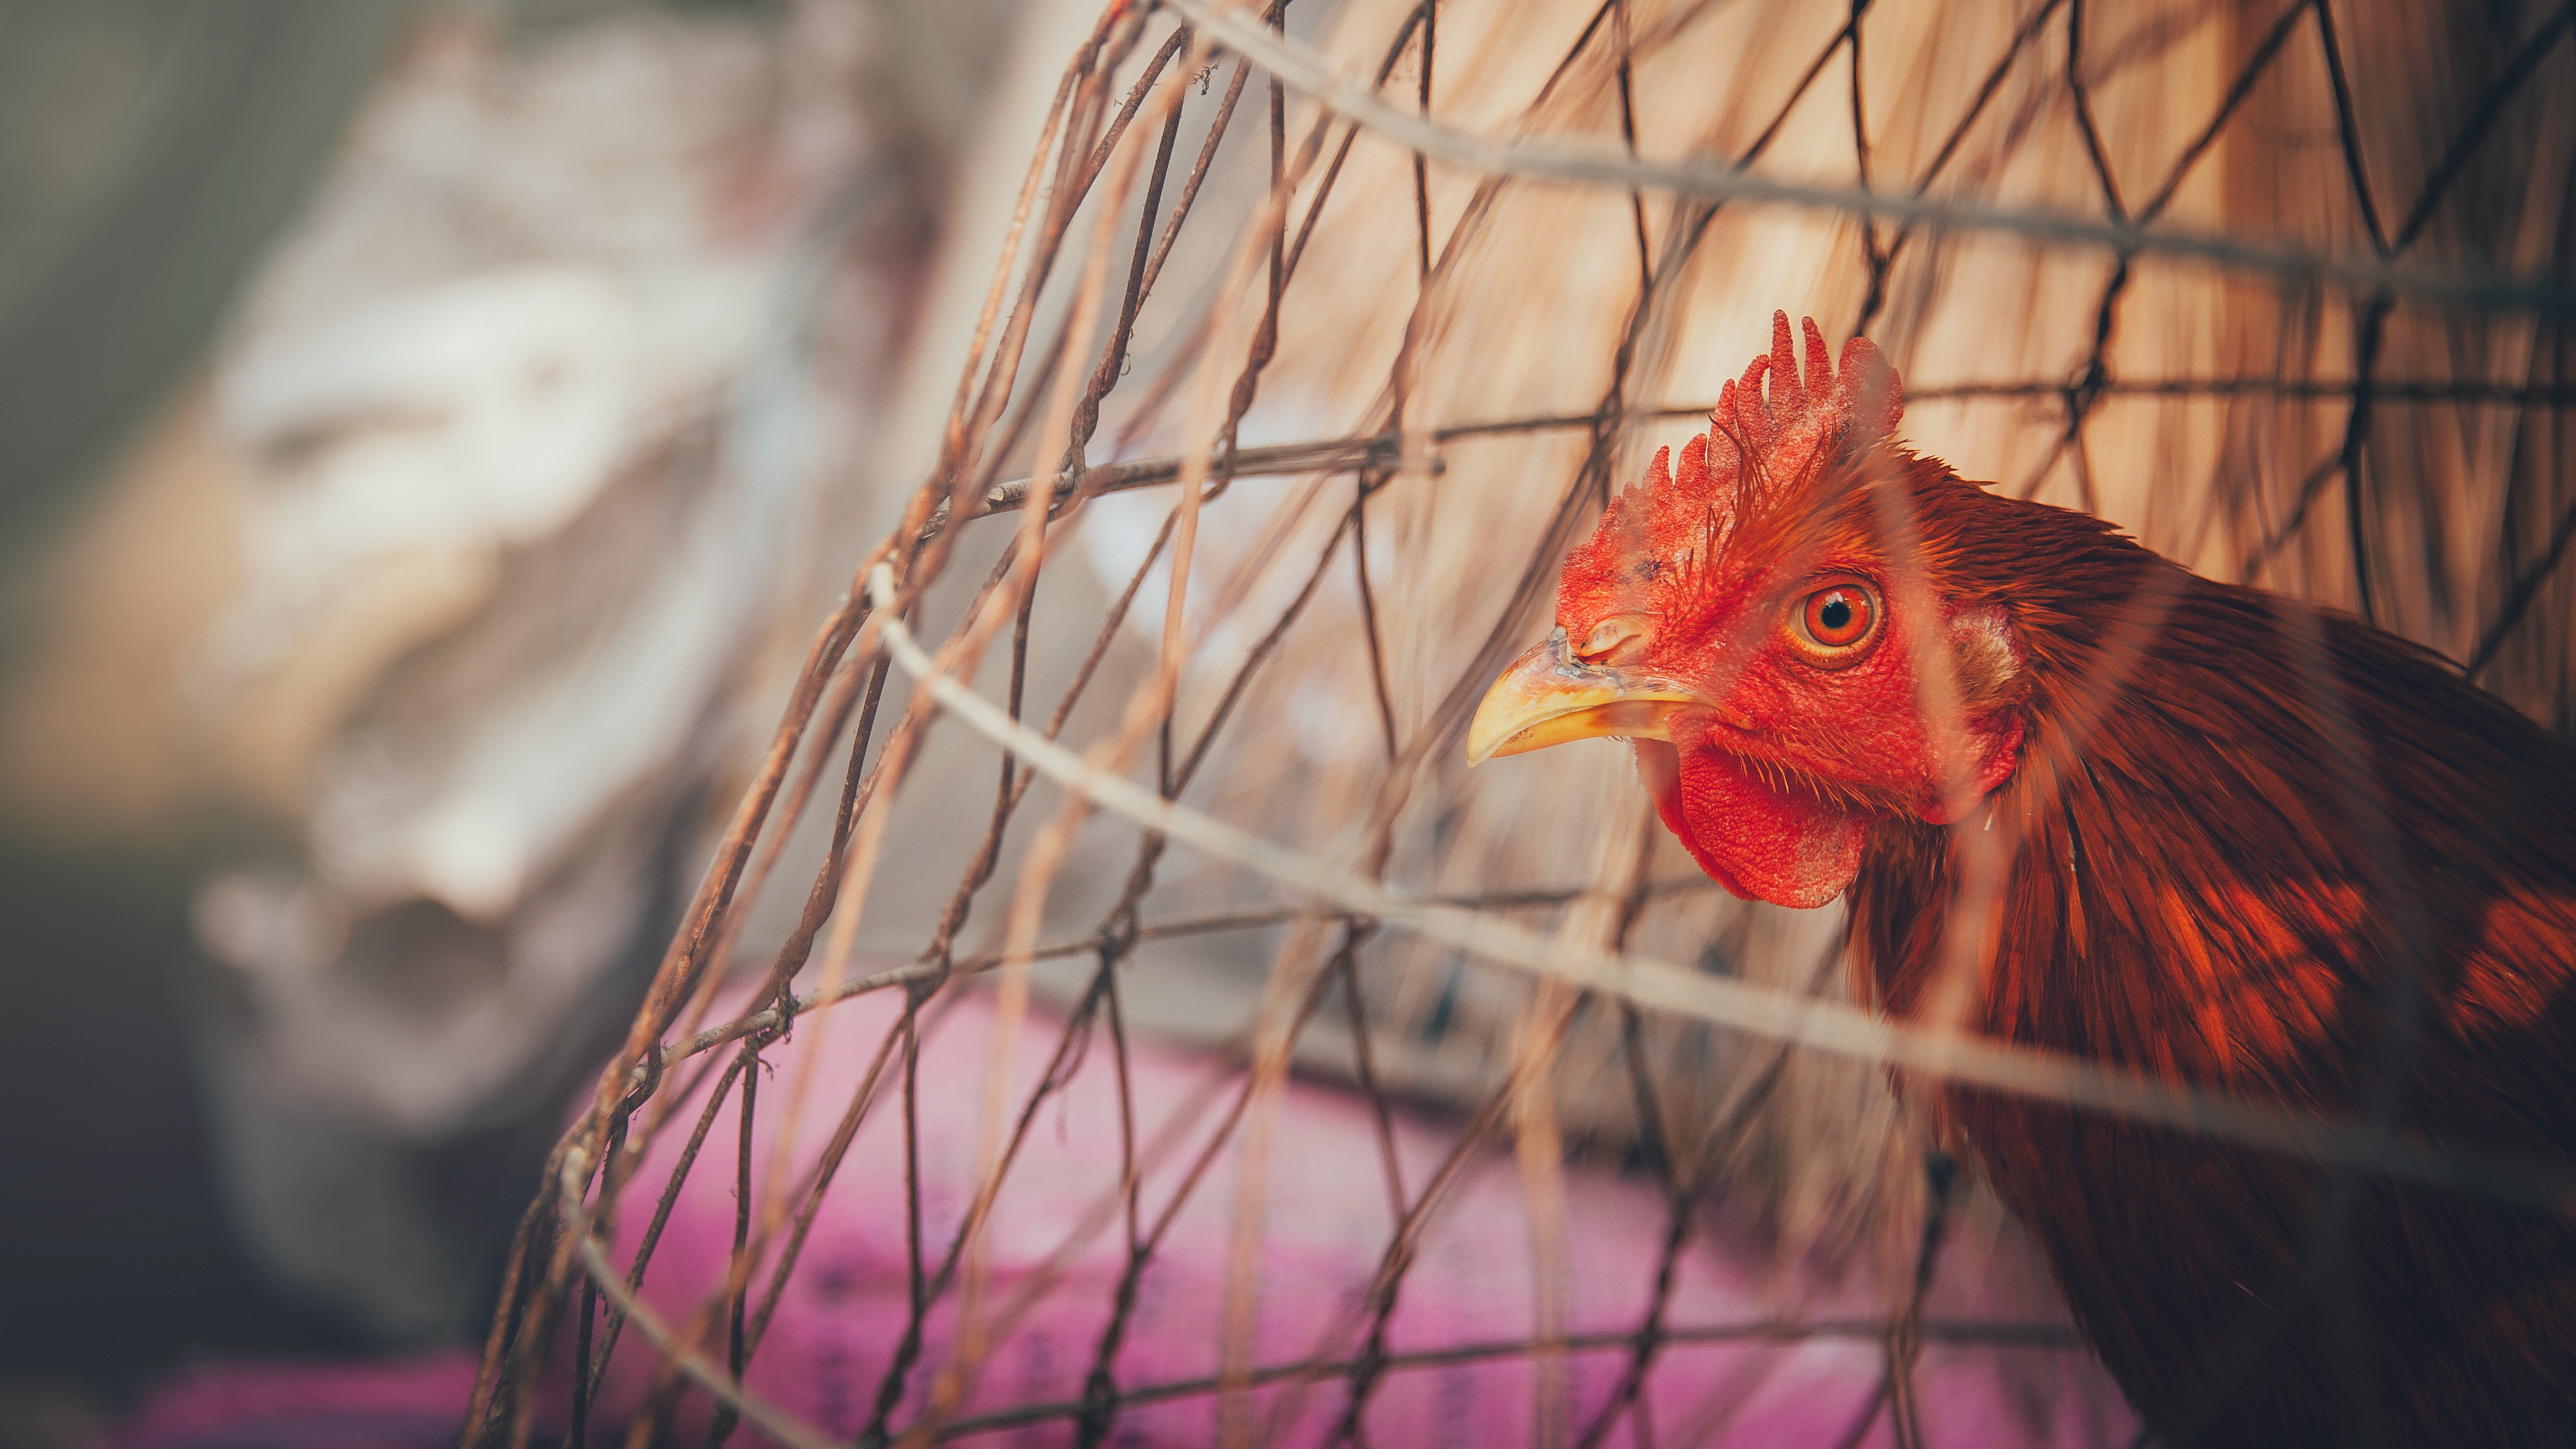
animals, live, fresh, chicken, red, beak, galliformes, rooster, close up, bird, poultry, livestock, fowl, feather, phasianidae